Privy Garden of the Palace of Whitehall

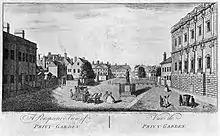
The Privy Garden depicted in 1741 by J. Maurier, looking south from the Banqueting House (visible on the right)

After the destruction by fire of the Palace of Whitehall in 1698, the surroundings of the Privy Garden changed dramatically. Most of the palace buildings had been burned down in the 1698 fire; others were torn down as the last vestiges of the old Tudor and Stuart Palace were removed. With the demise of the Privy Gallery, the Privy Garden was extended north to include the Pebble Court behind the Banqueting House.